Glover's Reef

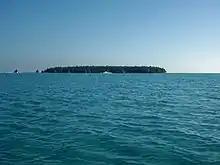
Remote view of Northeast Cay

The oval-shaped atoll is long and wide. The interior lagoon is dotted with around 850 reef patches and pinnacles rising to the surface. Major cays include Amounme Point Cay, Northeast Cay, Long Cay, Middle Cay and Southwest Cay.